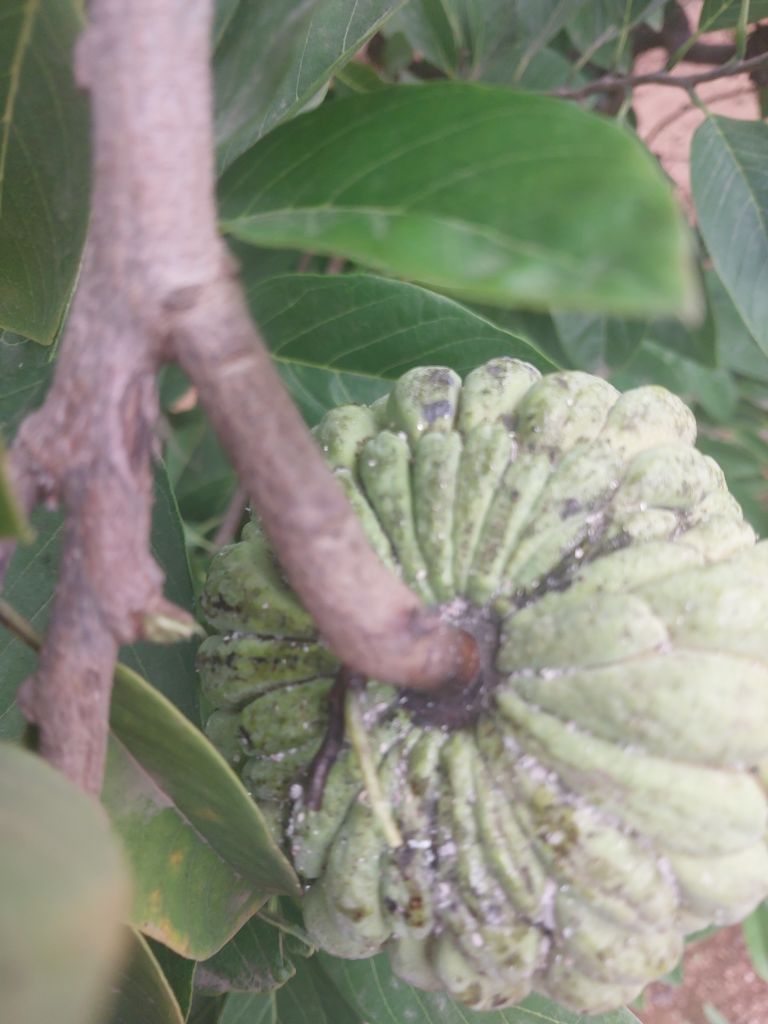
Disease label: Leaf spot on fruit